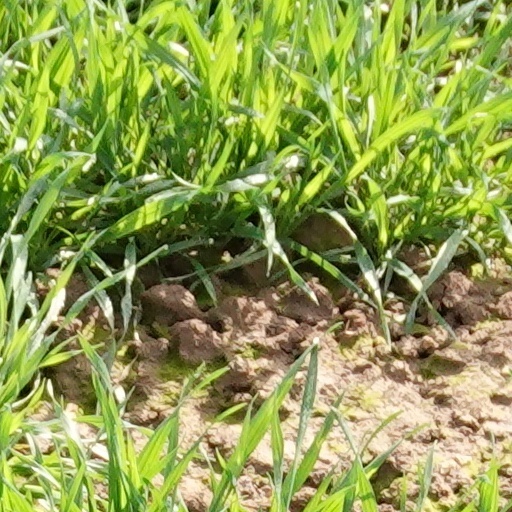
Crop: wheat